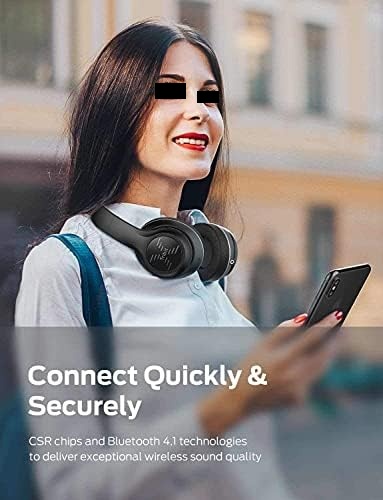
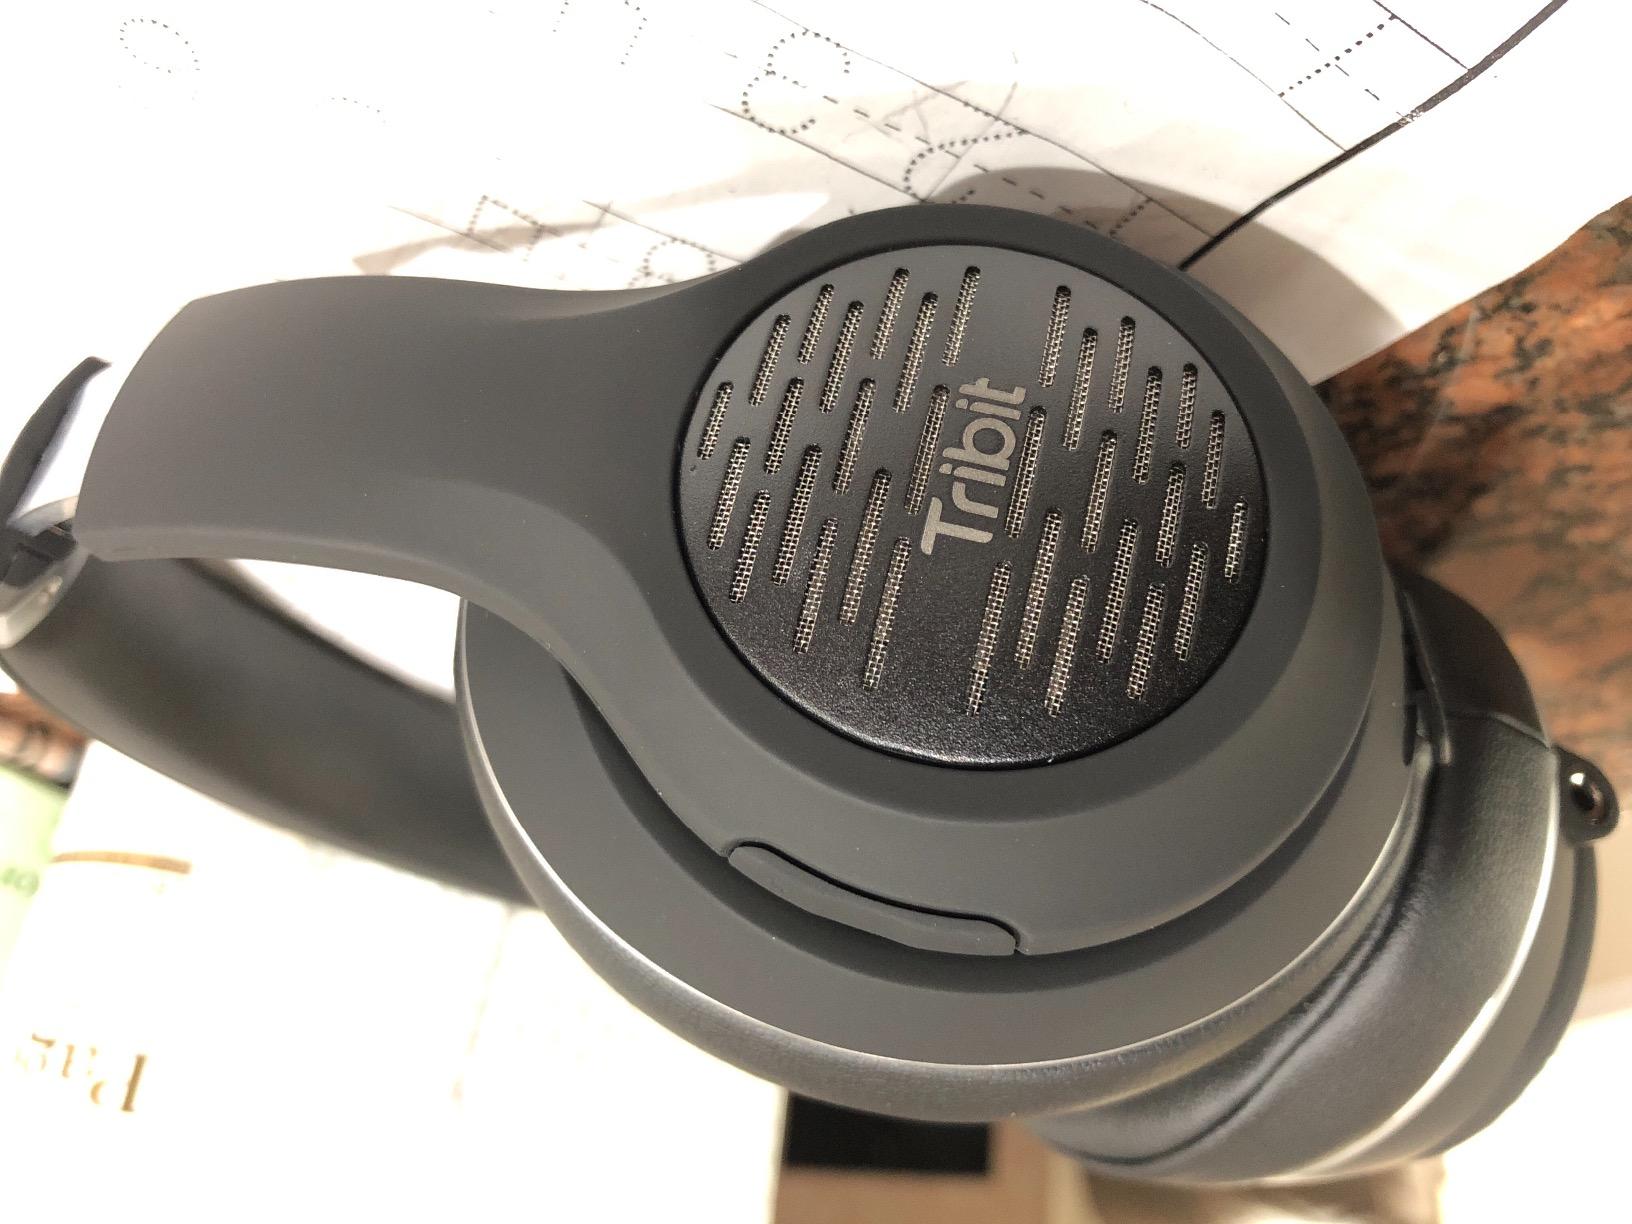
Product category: headphones
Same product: yes